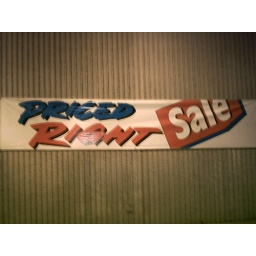
Another cute sign by Menards.